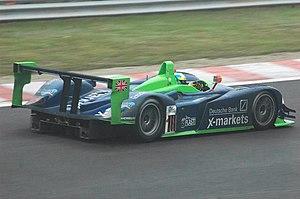
Les 1 000 kilomètres de Spa 2005, disputés le 17 avril 2005 sur le circuit de Spa-Francorchamps en Belgique, sont la cinquième course des Le Mans Endurance Series courues depuis 2004. Il s'agit de la vingt-cinquième édition de l'épreuve, la vingtième sur un format de 1 000 kilomètres, et la première manche des Le Mans Endurance Series 2005.